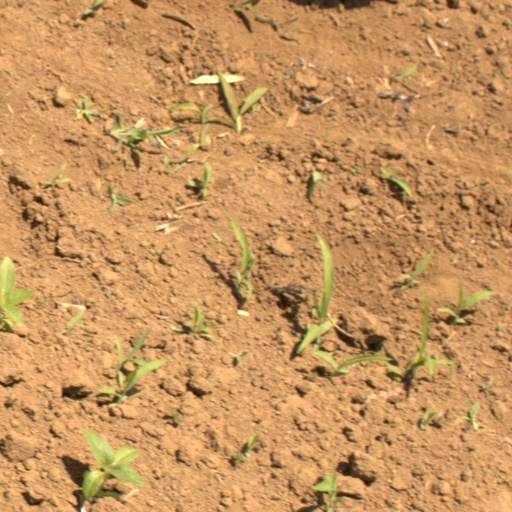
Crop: Jerusalem artichoke